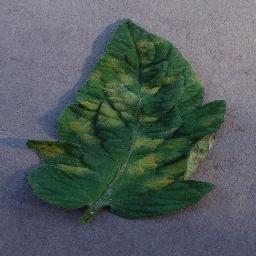
Label: Tomato___Leaf_Mold